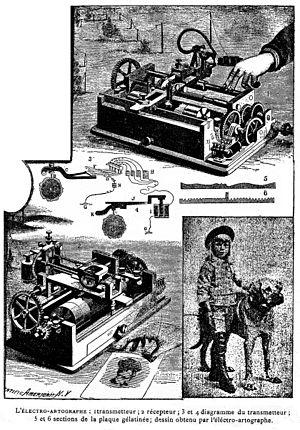
Électro-artographe, extrait du Supplément illustré des Annales, 1895. Il s’agit d’illustrations de l’electro-autograph (ou electro-artgraph) breveté par l’Américain Noah S. Amstutz (1864-1957) qui permet de transmettre par voie télégraphique une image photographique tirée sur gélatine (dont l’épaisseur varie selon l’intensité des noirs). À la réception, l’image est gravée sur cire et peut fournir par galvanotypie un cliché imprimable.
Un télécopieur ou téléfax, plus couramment appelé « fax », du latin fac simile, est un appareil électronique qui convertit l'image de documents en impulsions électriques pour les transmettre à un destinataire au travers d'une ligne téléphonique. À la réception, on utilise un appareil similaire à celui de l’émission pour faire la conversion inverse et imprimer un document identique à l'original.